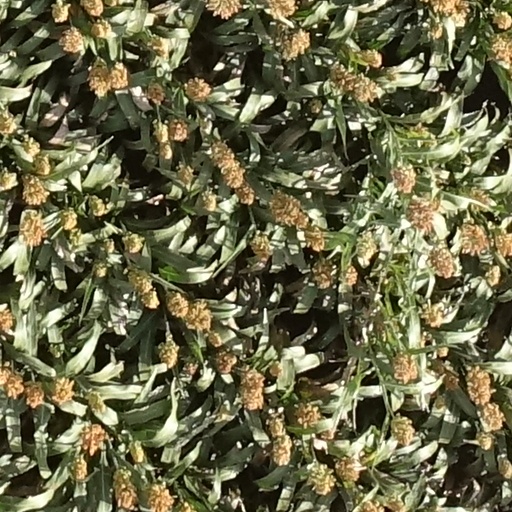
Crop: sorghum